Higashi-Niitsu Station

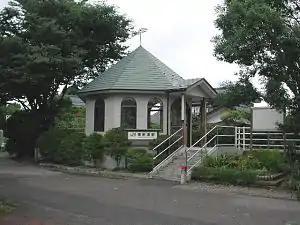
Higashi-Niitsu Station, July 2004

is a railway station in Akiha-ku, Niigata, Niigata Prefecture, Japan, operated by East Japan Railway Company (JR East).